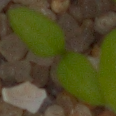
Label: common_chickweed